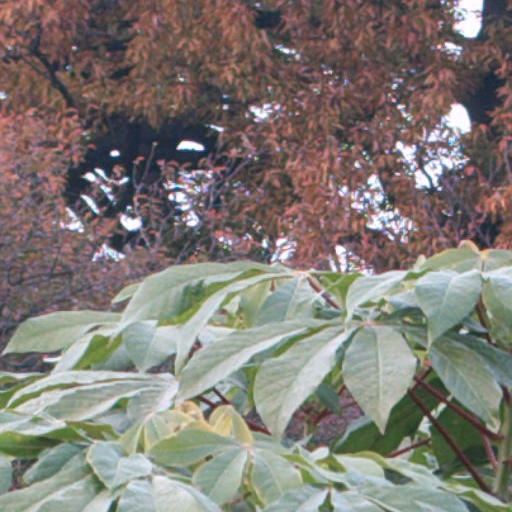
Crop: cassava